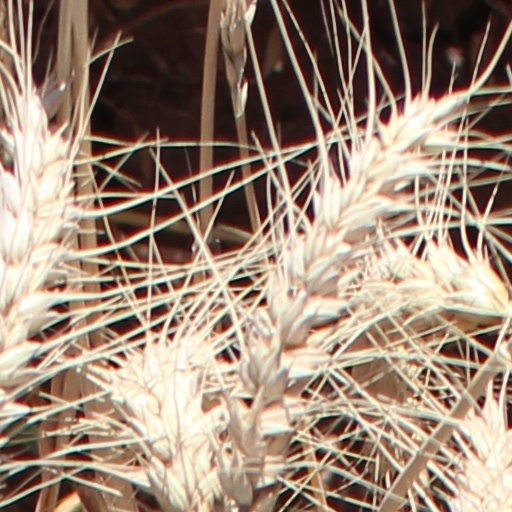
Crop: wheat